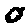
Label: 0